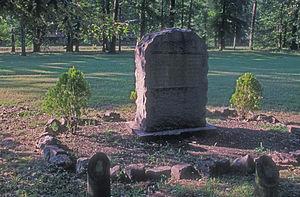
L'United Daughters of the Confederacy est une association héréditaire américaine de femmes du Sud créée en 1894 à Nashville, Tennessee. Les buts déclarés de l'organisation comprennent la commémoration des soldats confédérés et le financement de l'érection de mémoriaux à ces hommes. De nombreux historiens ont décrit le traitement par l'organisation de la Confédération, ainsi que sa promotion du mouvement Lost Cause, comme un plaidoyer pour la suprématie blanche. « Ce sont les femmes », plus précisément celles de l'UDC, qui « ont fondé la tradition confédérée ».
La bataille de Jenkins Ferry s'est déroulée dans l'actuel comté de Grant, en Arkansas, au cours de la guerre de Sécession. C'est l'apogée de l'expédition de Camden, qui fait partie de la campagne de la Red River. Comme résultat de la bataille, les forces des États-Unis sont en mesure de terminer leur retraite réussie de leur situation précaire à Camden vers leurs défenses de Little Rock.